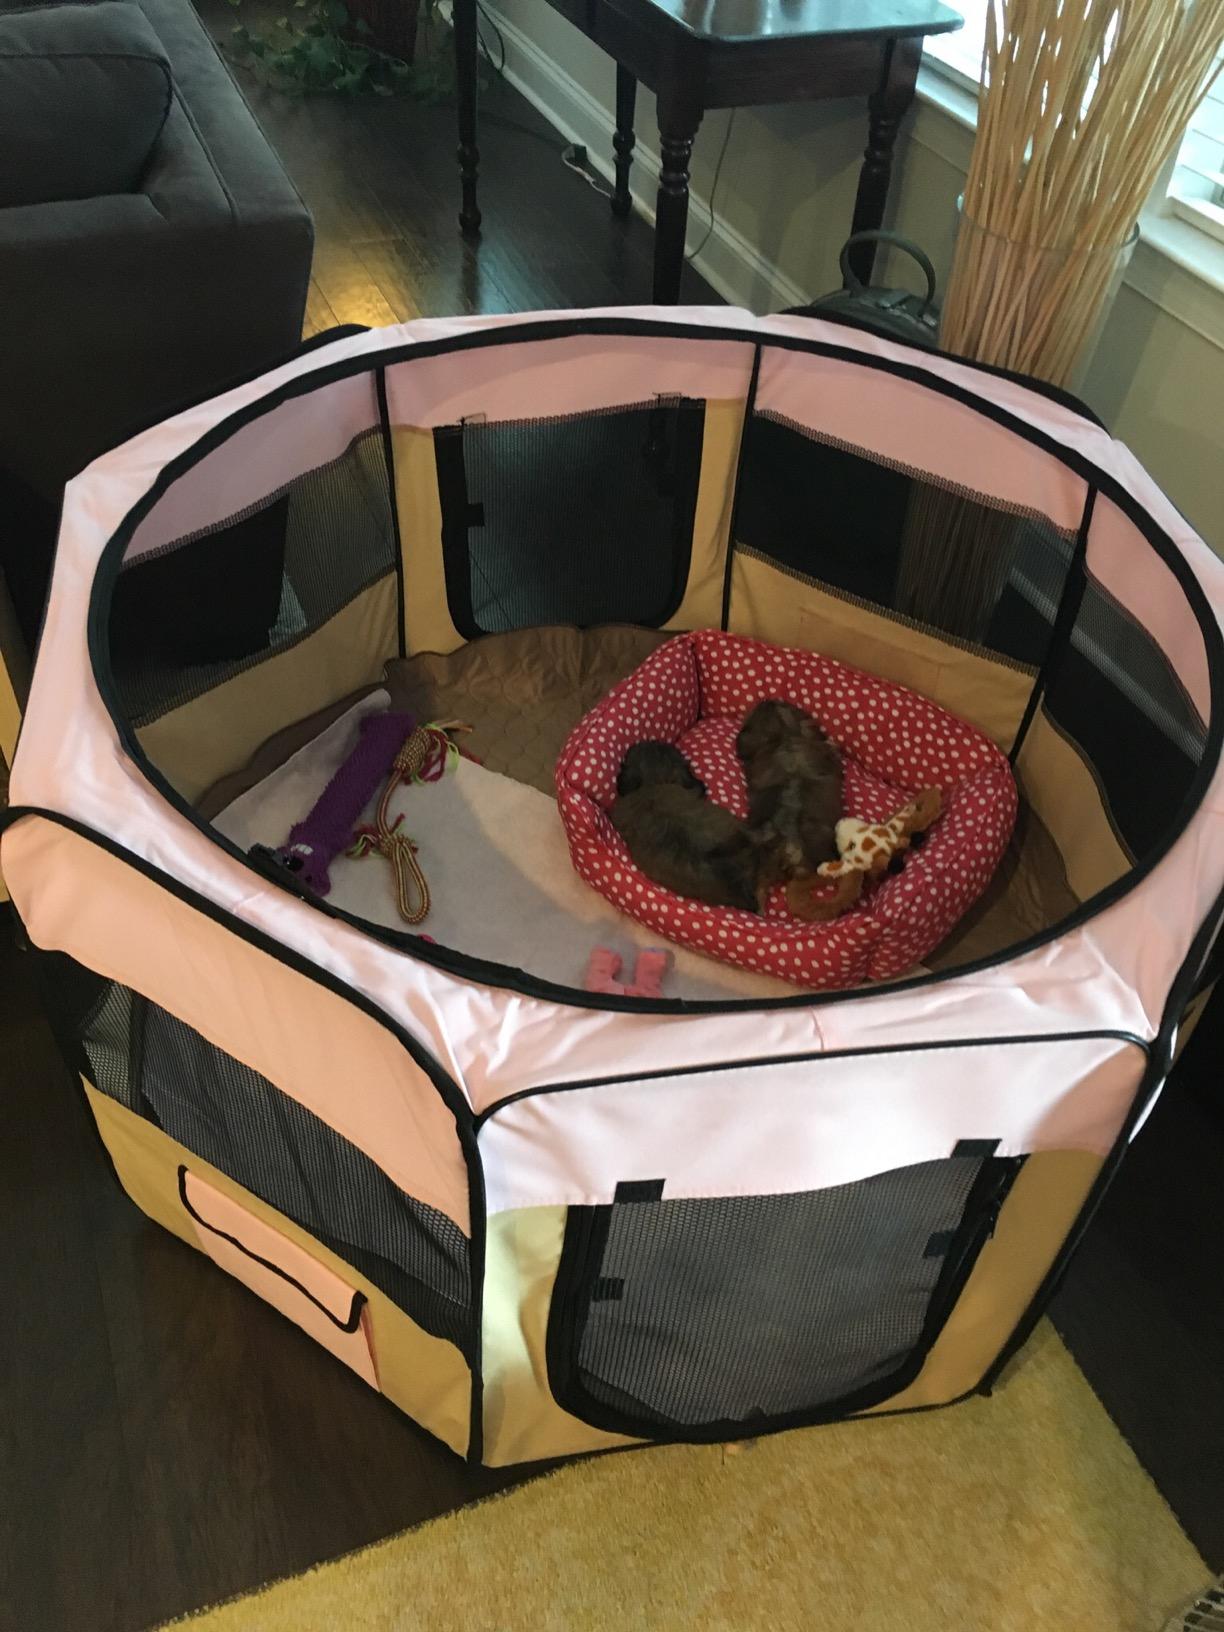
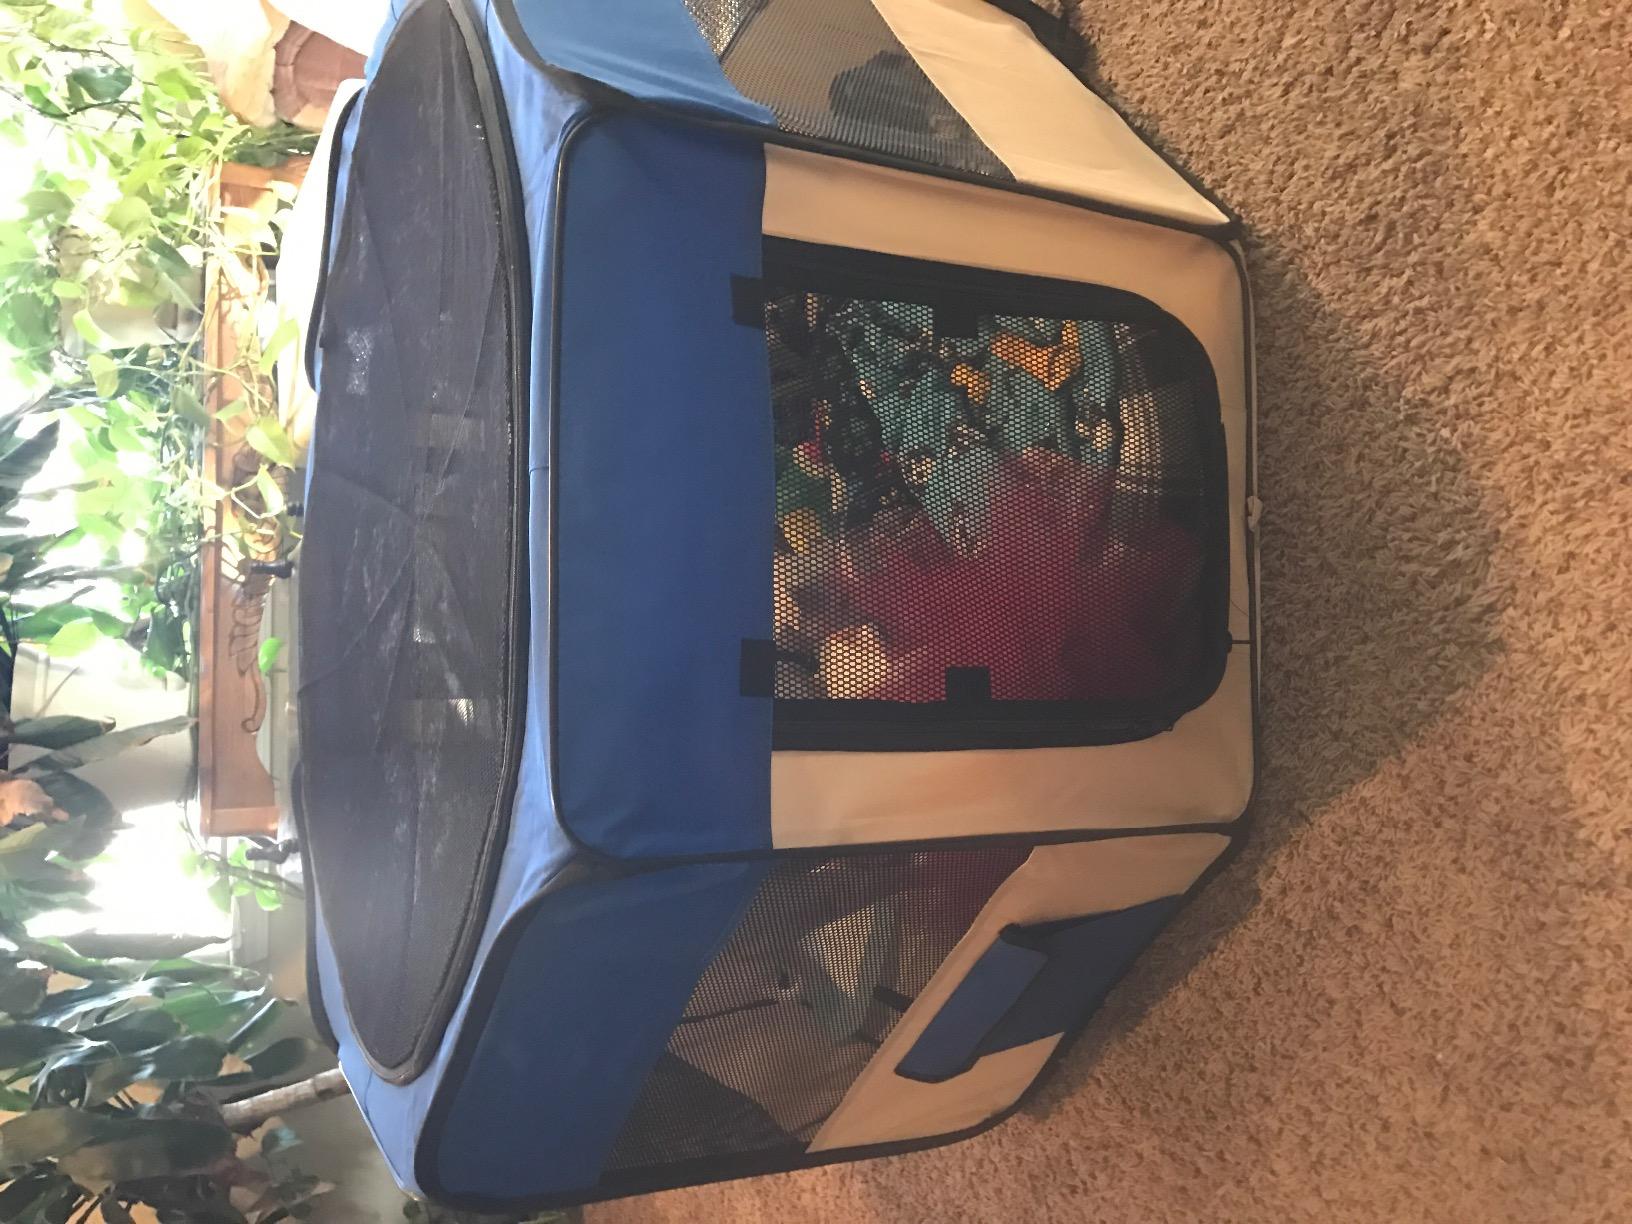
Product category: items_kennel
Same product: no